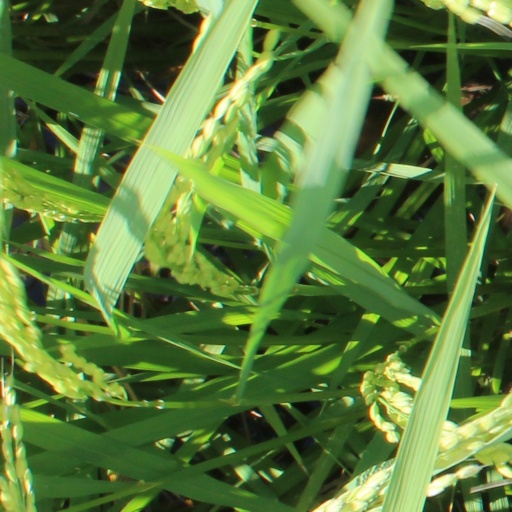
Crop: rice